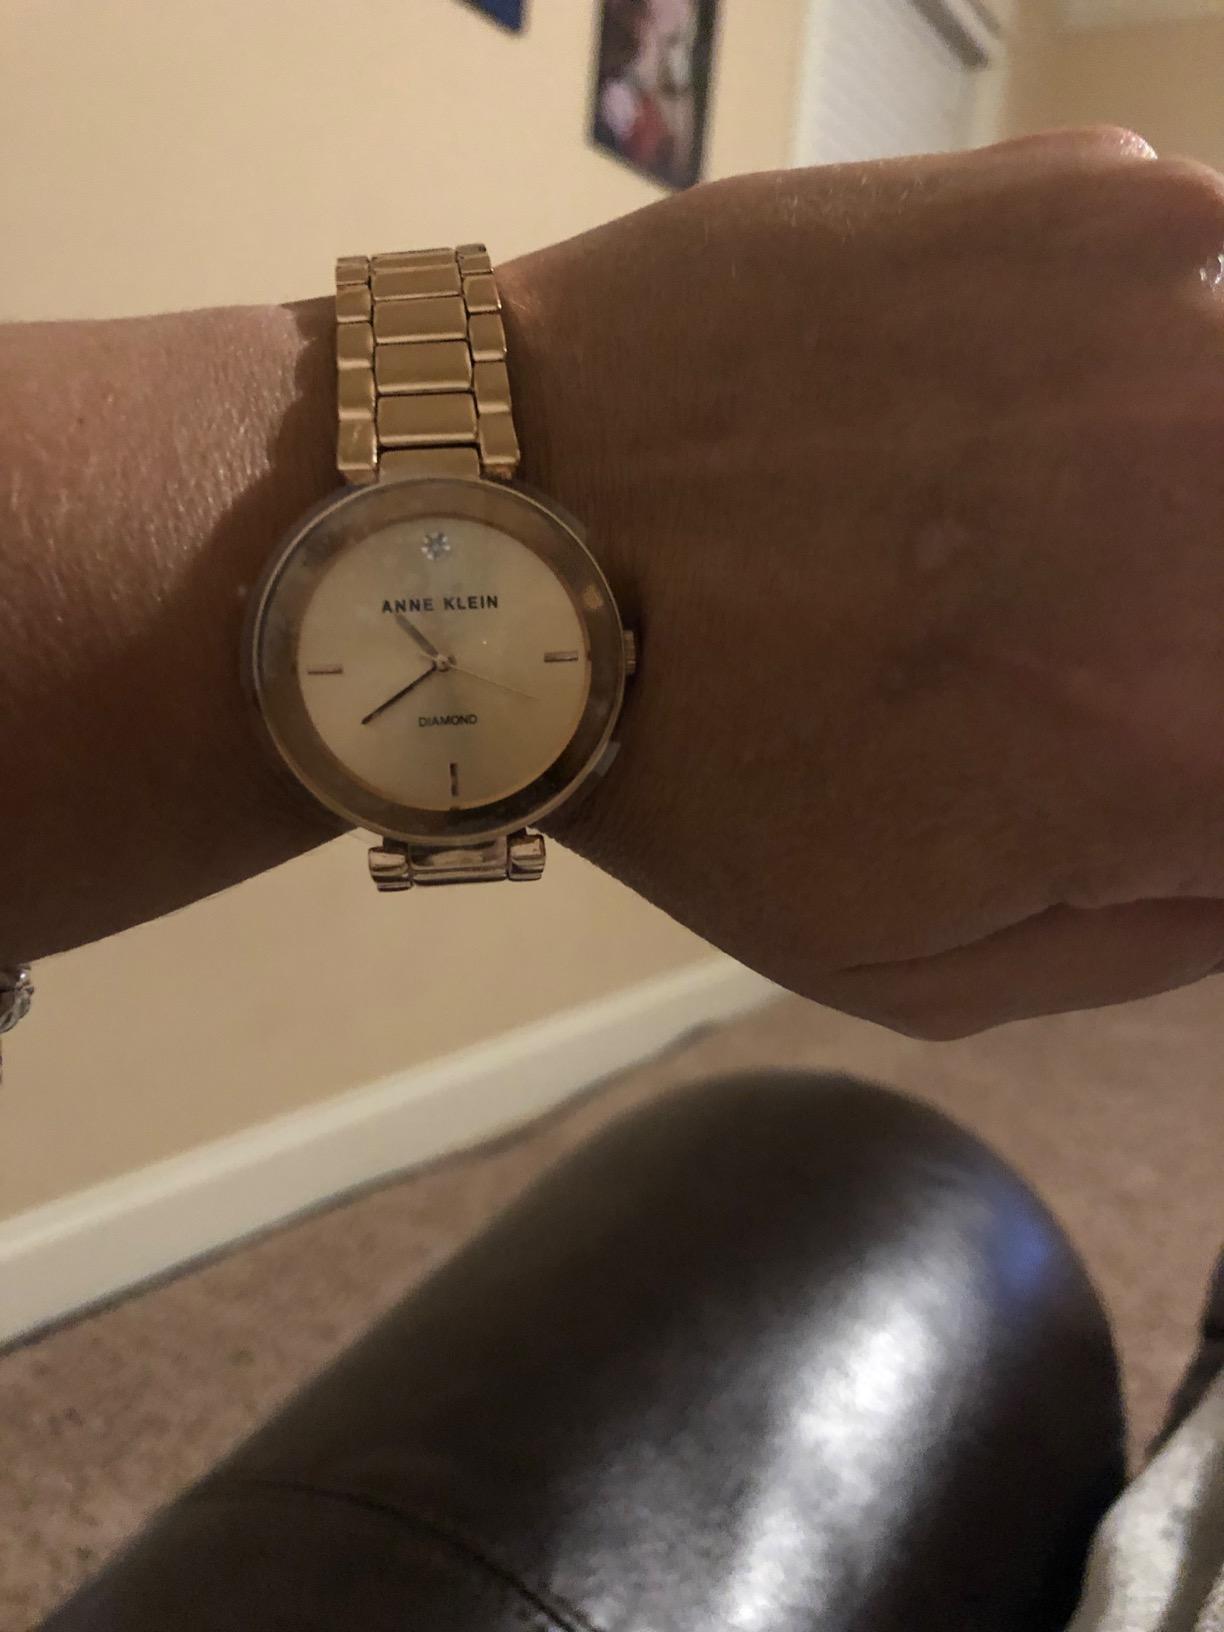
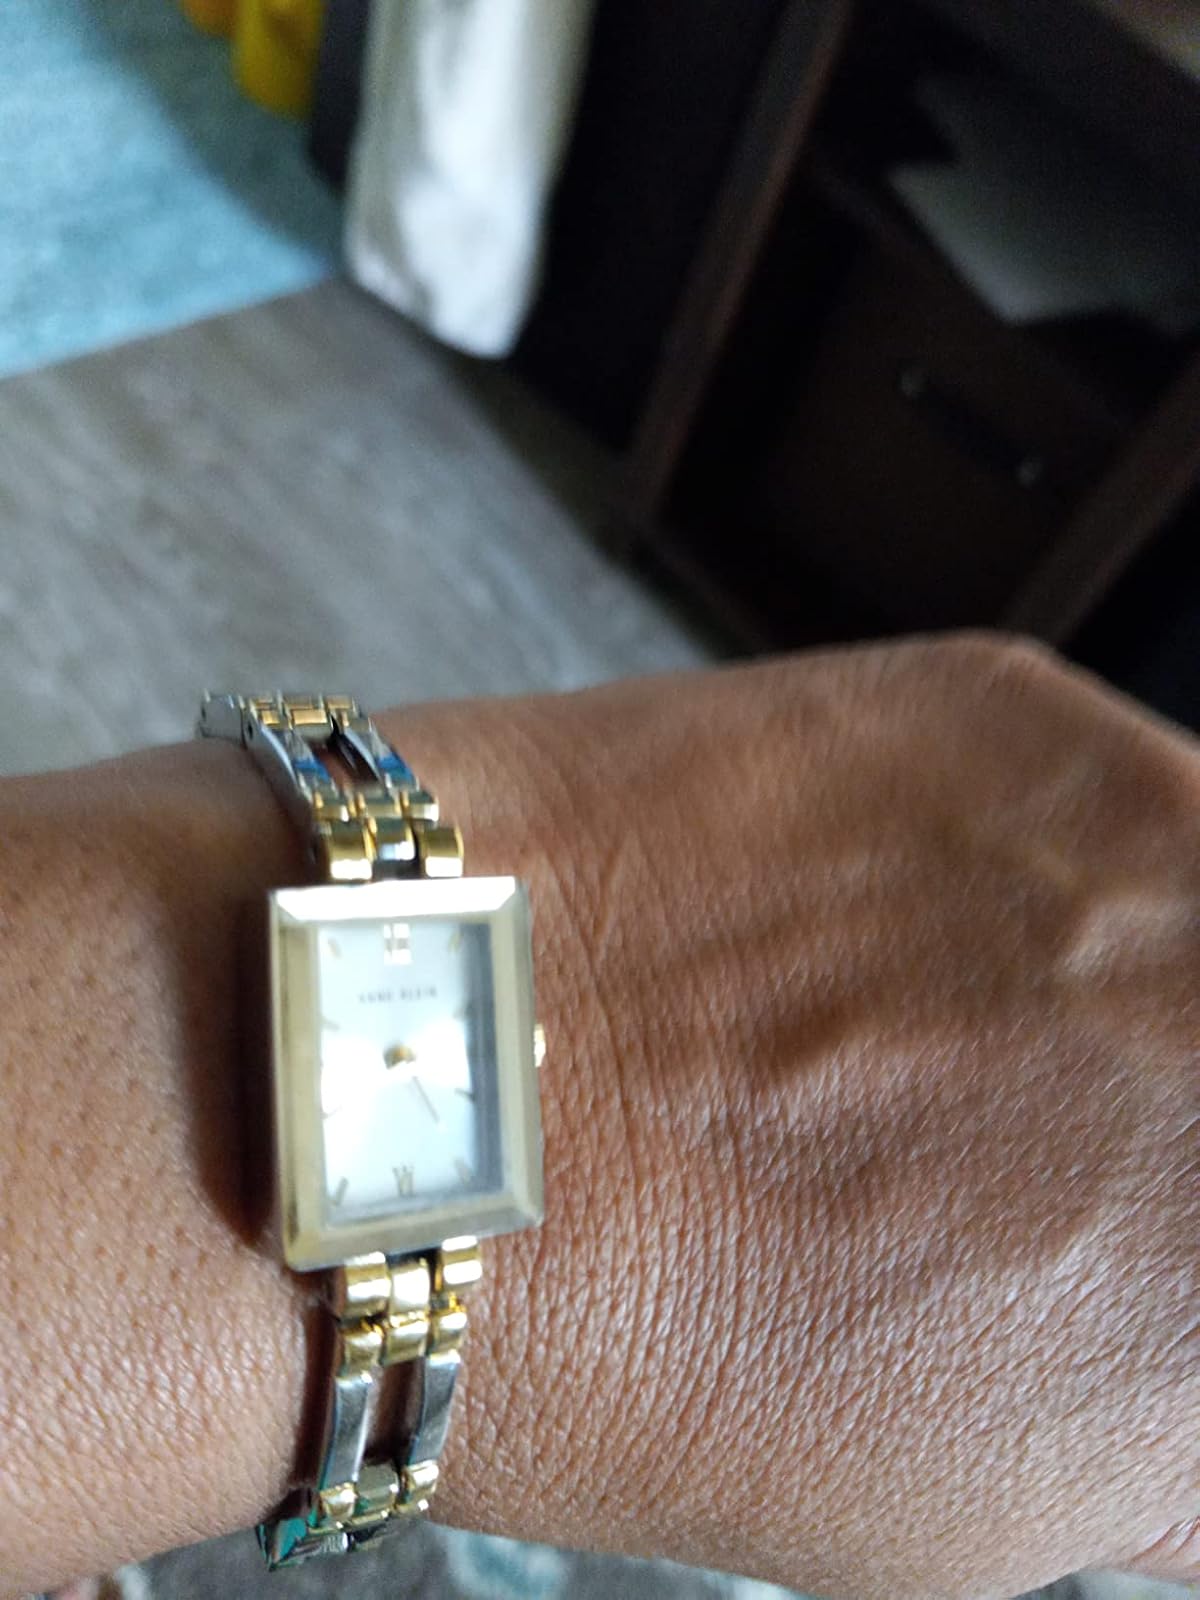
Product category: accessories_watch
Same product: no